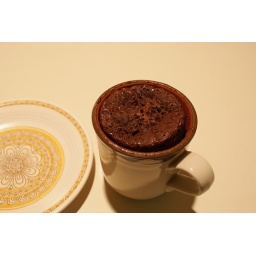
microwave cake in cup